Sugarcane mill

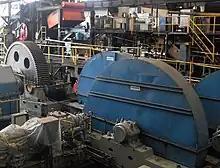
The mill house of a cane sugar mill

These processing steps will produce a brown or raw sugar. Raw sugar is generally sent to a sugar refinery to produce white sugar. This sugar refining can be done either at a completely separate factory or at a back-end refinery which is attached to the raw sugar factory.